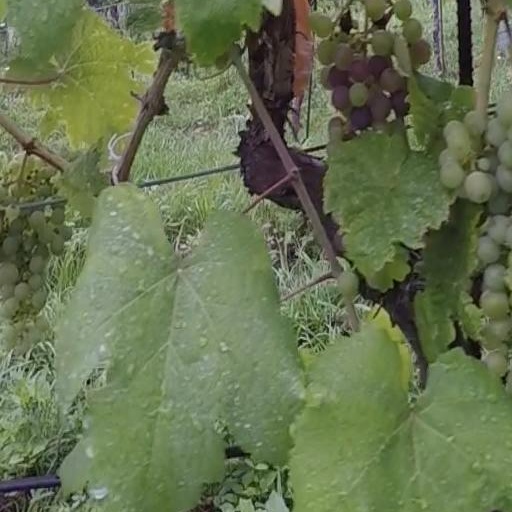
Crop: grape